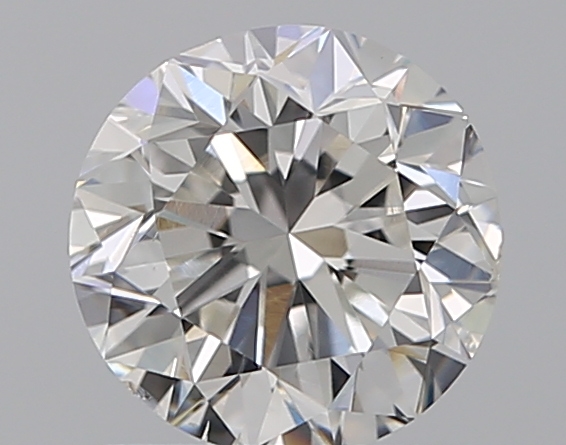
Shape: round
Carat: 1
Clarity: SI1
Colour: G
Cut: GD
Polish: EX
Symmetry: GD
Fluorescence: N
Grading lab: GIA
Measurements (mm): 6.1 x 6.18 x 4.05